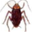
Label: cockroach